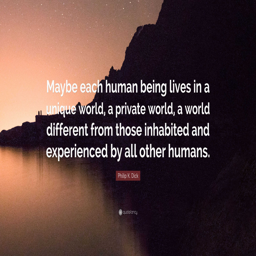
person each human being lives in an unique world , a private world , a world different from those inhabited and experienced by all other humans .